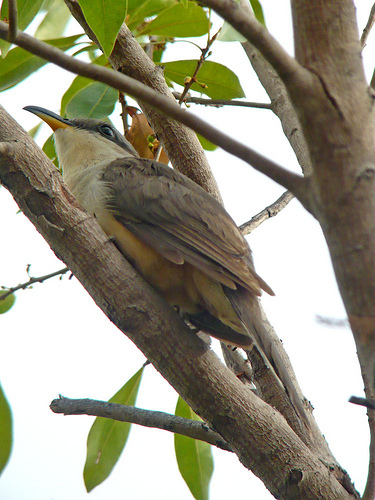
this bird has a brown crown and a white throat with brown wings and a light yellow belly.
bird has brown body feathers, yellow breast feathers, and brown beak
this bird is brown, white and yellow in color, with a long black and yellow beak and a black eye ring.
the gins are brown and the chest its a tan colorthe beak is curved downwards, wing is brown, breast is cream/white, and belly is yellow/brown.
this bird is brown with white and has a long, pointy beak.
this bird has wings that are brown and has a yellow bellymedium bill that is orange on the bottom, has a white neck with a yellow body and brown-grey wings and tail.
this bird has a white and yellow breast and a downward pointed bill
this bird has wings that are brown and has a yellow bill
Species: Mangrove Cuckoo